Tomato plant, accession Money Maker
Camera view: vertical (180 deg); turntable rotation: 60 degrees
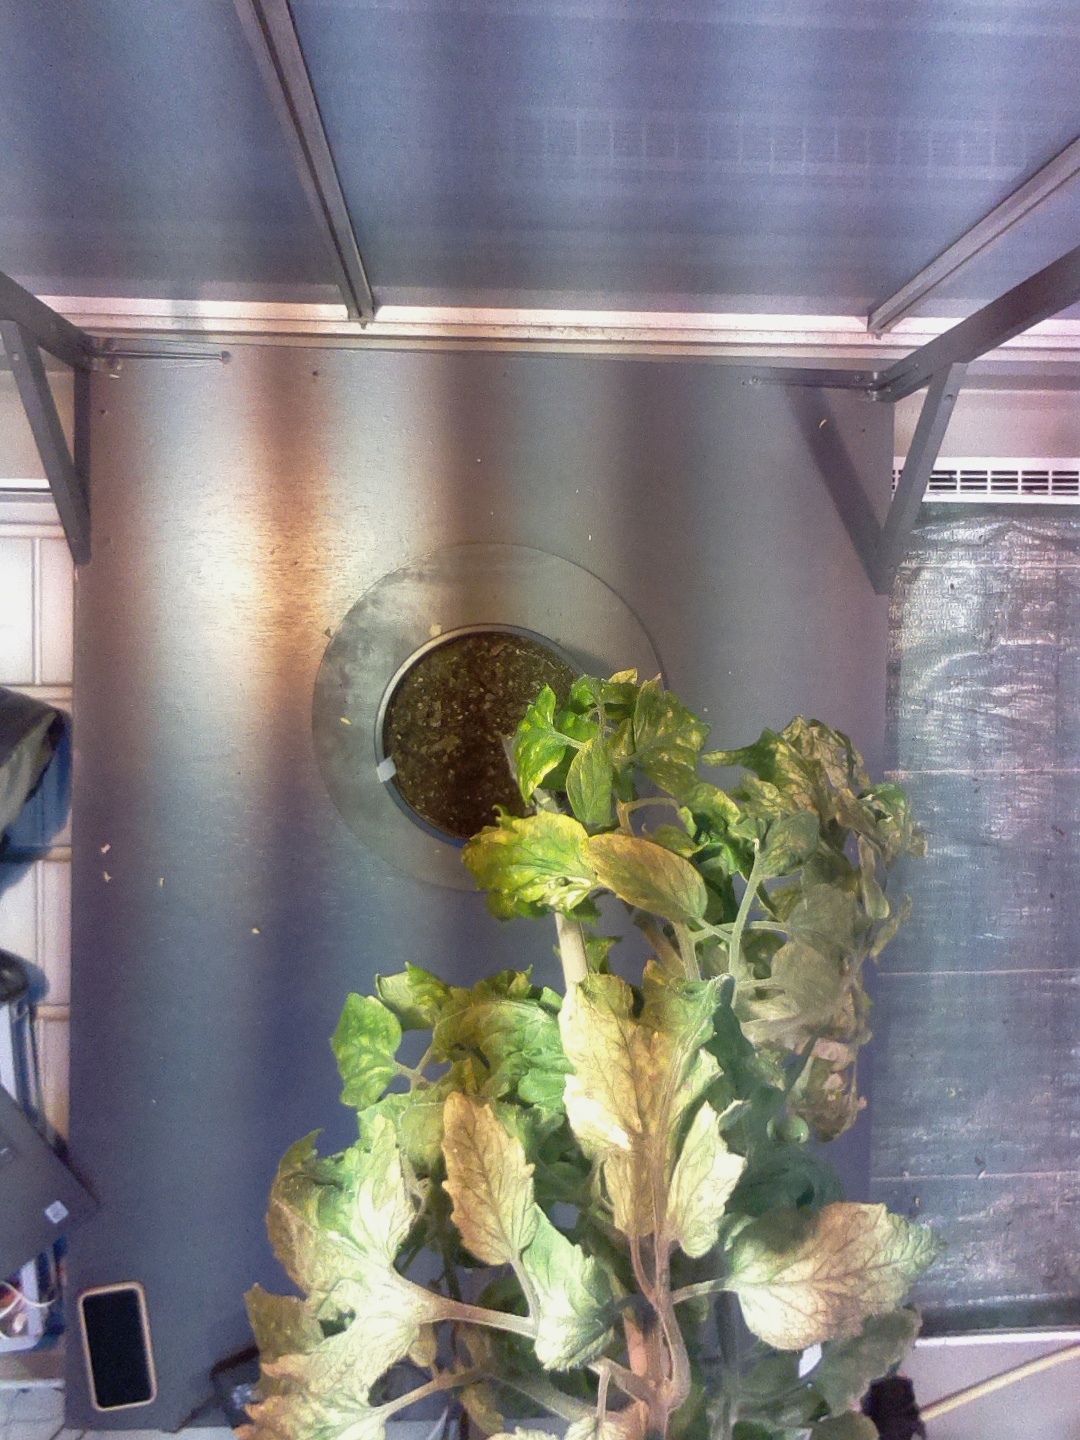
BBCH growth stage 75: 50%-60% of final fruit size